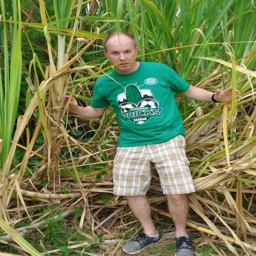
hiding amongst food it 's the awesome t - shirt !